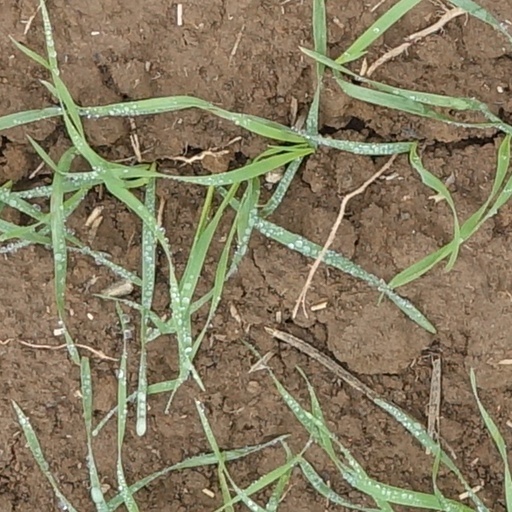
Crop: wheat